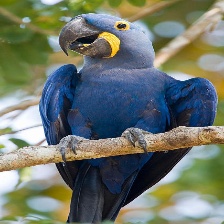
Species: HYACINTH MACAW
Scientific name: ANODORHYNCHUS HYACINTHINUS
ImageNet parent category: macaw